Guni, Vedensky District

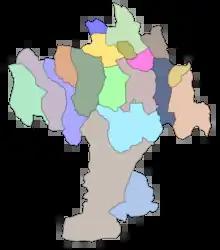
Map of Vedensky District. Guni is in the north

Guni is located between two of the left tributaries of the Gums River. It is located north-east of Vedeno.